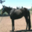
Label: horse